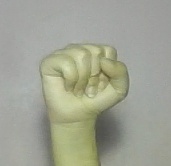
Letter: saad